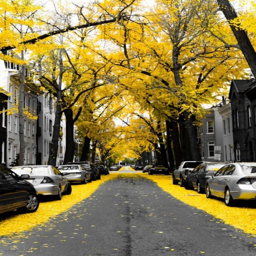
so this is where the grey and yellow obsession comes from .